Virginia Rea

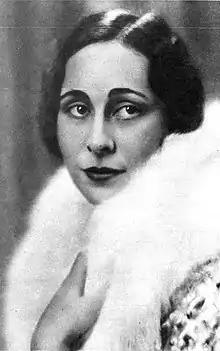

Virginia Rea (born Virginia Earle Murphy) (March 28, 1897 – July 1941) was an American coloratura soprano. She was billed as Olive Palmer when she appeared on "The Palmolive Hour" on radio.